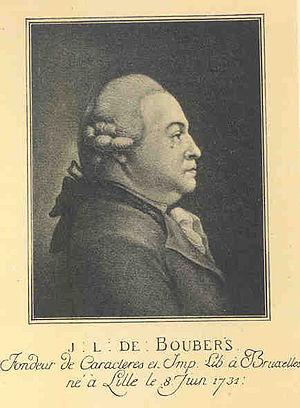
Jean-Louis de Boubers de Corbeville est un imprimeur bruxellois né à Lille le 8 juin 1731 et mort à Bruxelles le 30 juillet 1804.